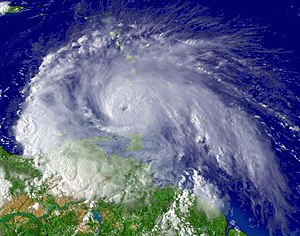
Orkan
Orkanen Ivan vest for Grenada i september 2004. Nederst ses Sydamerikas kyst.
En orkan er oftest en kraftig tropisk storm med middelvindhastigheder over 32,6 m/s. Det svarer til vindstyrke 12 på Beaufort-skalaen. Tropiske orkaner optræder normalt ikke i Danmark. Almindelige lavtryk, som vi kender dem, kan imidlertid også indeholde vindstød af orkanstyrke. De seneste gange, sådanne lavtryk ramte Danmark, var den 3. december 1999, kendt som Decemberorkanen, den 8. januar 2005, samt stormen Allan den 28. oktober 2013 og stormen Bodil den 5. december 2013. Tropiske orkaner inddeles efter styrke på en skala fra 1 til 5 efter Saffir-Simpson-skalaen.